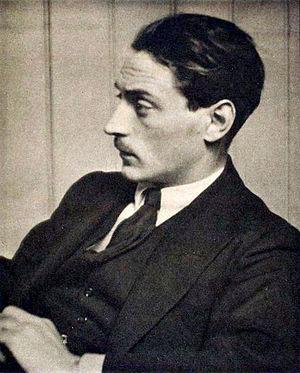
Edward Montague Compton Mackenzie, né le 17 janvier 1883 à West Hartlepool, dans le comté de Durham, en Angleterre, et mort le 30 novembre 1972 à Édimbourg, est un écrivain et scénariste britannique.